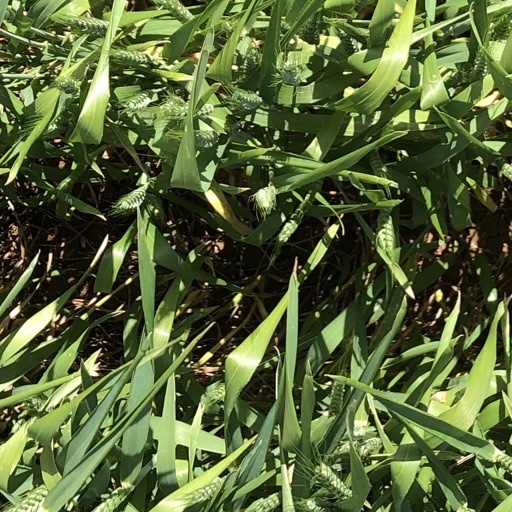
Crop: wheat